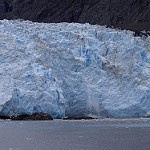
Scene: Outdoor